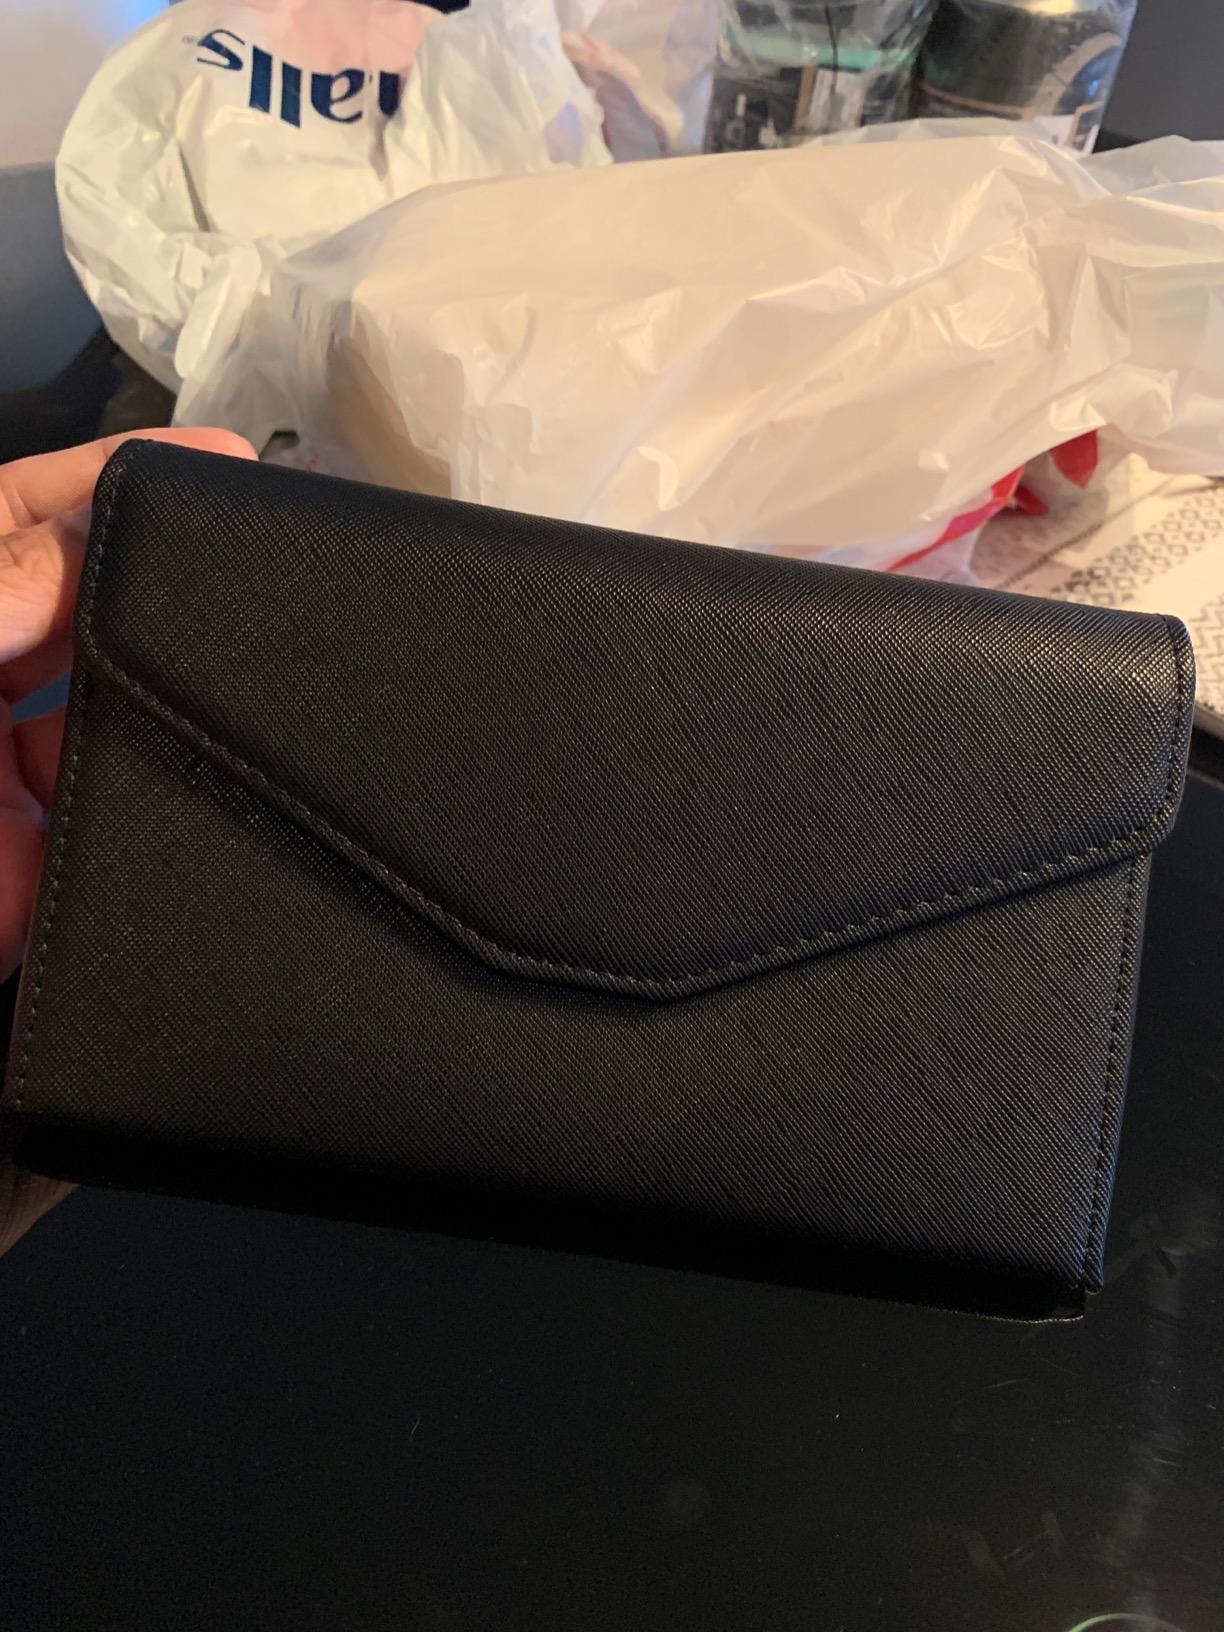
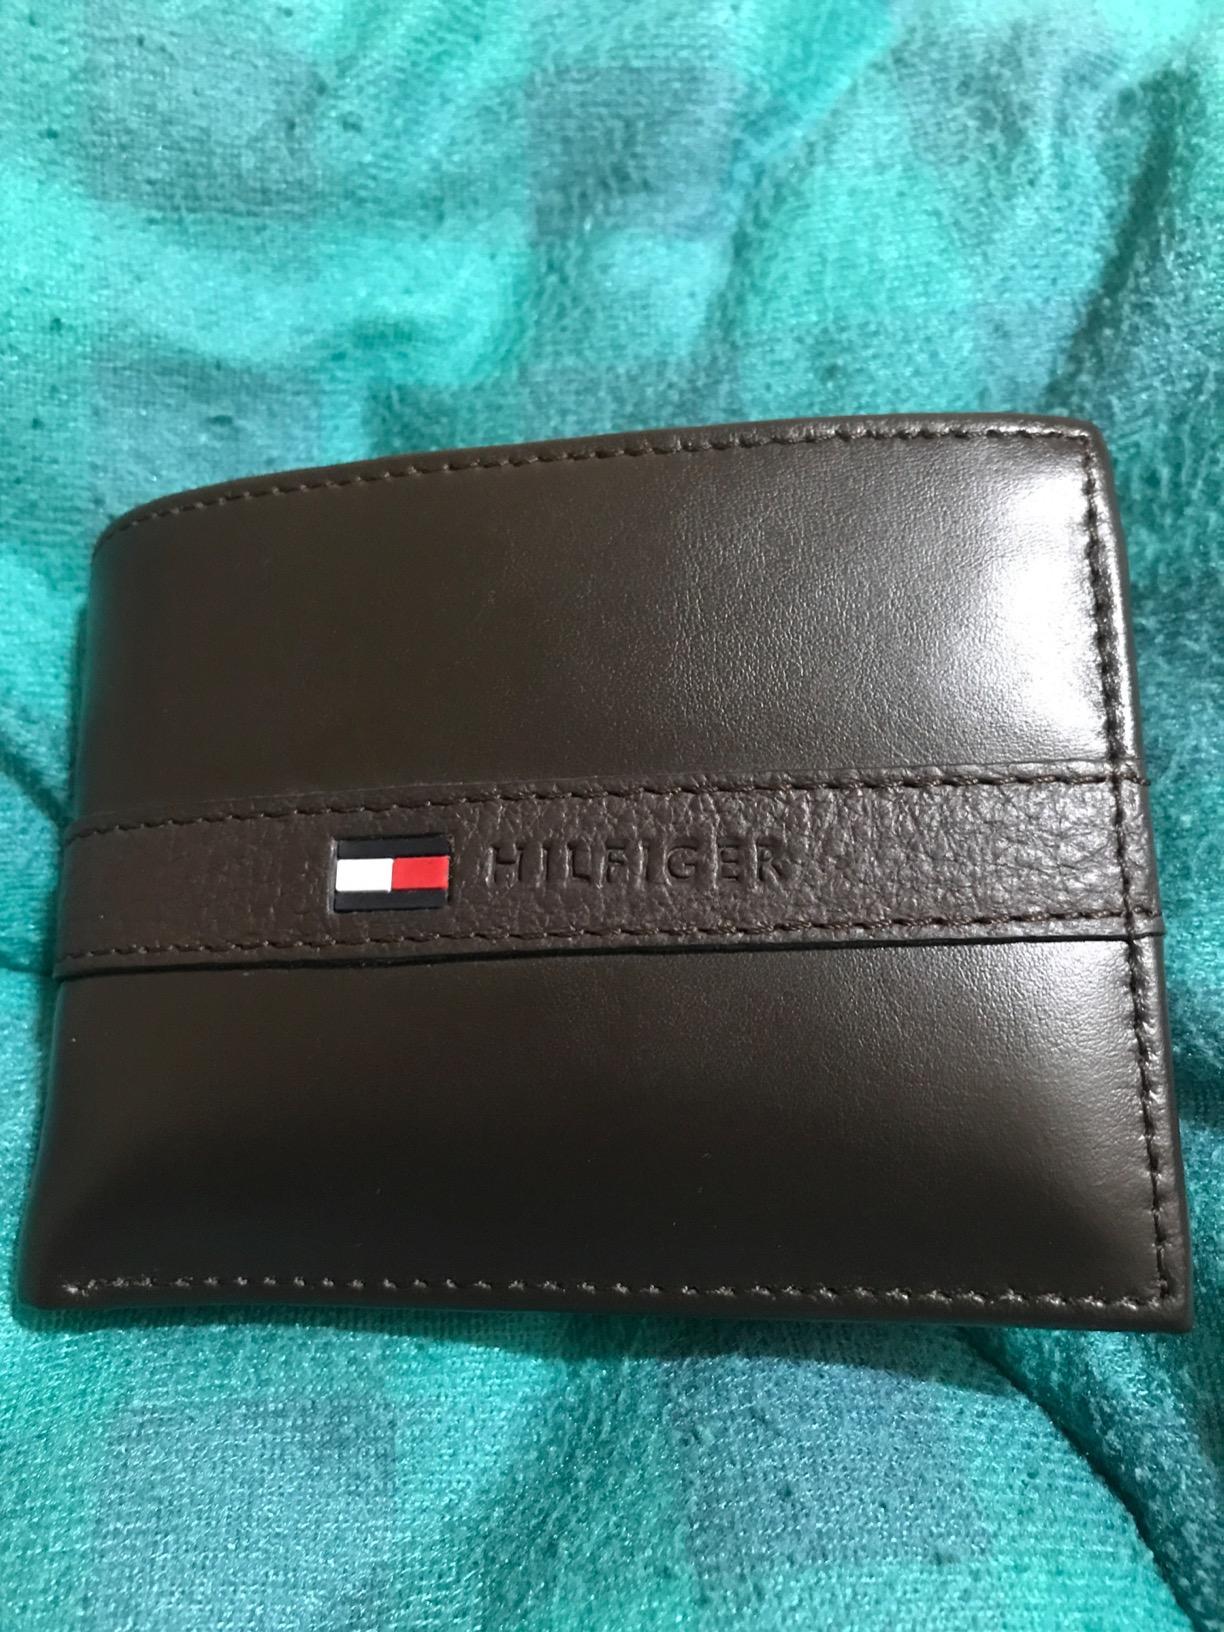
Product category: accessories_wallet
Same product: no